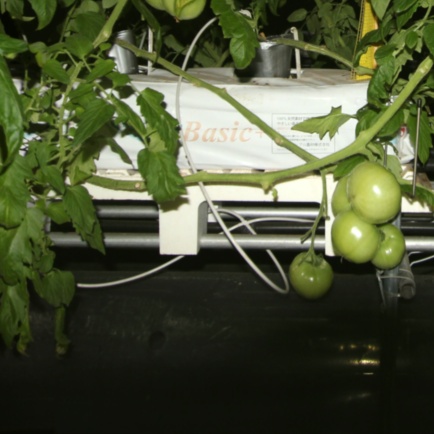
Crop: tomato